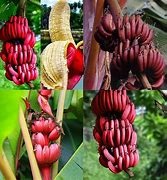
Label: banana